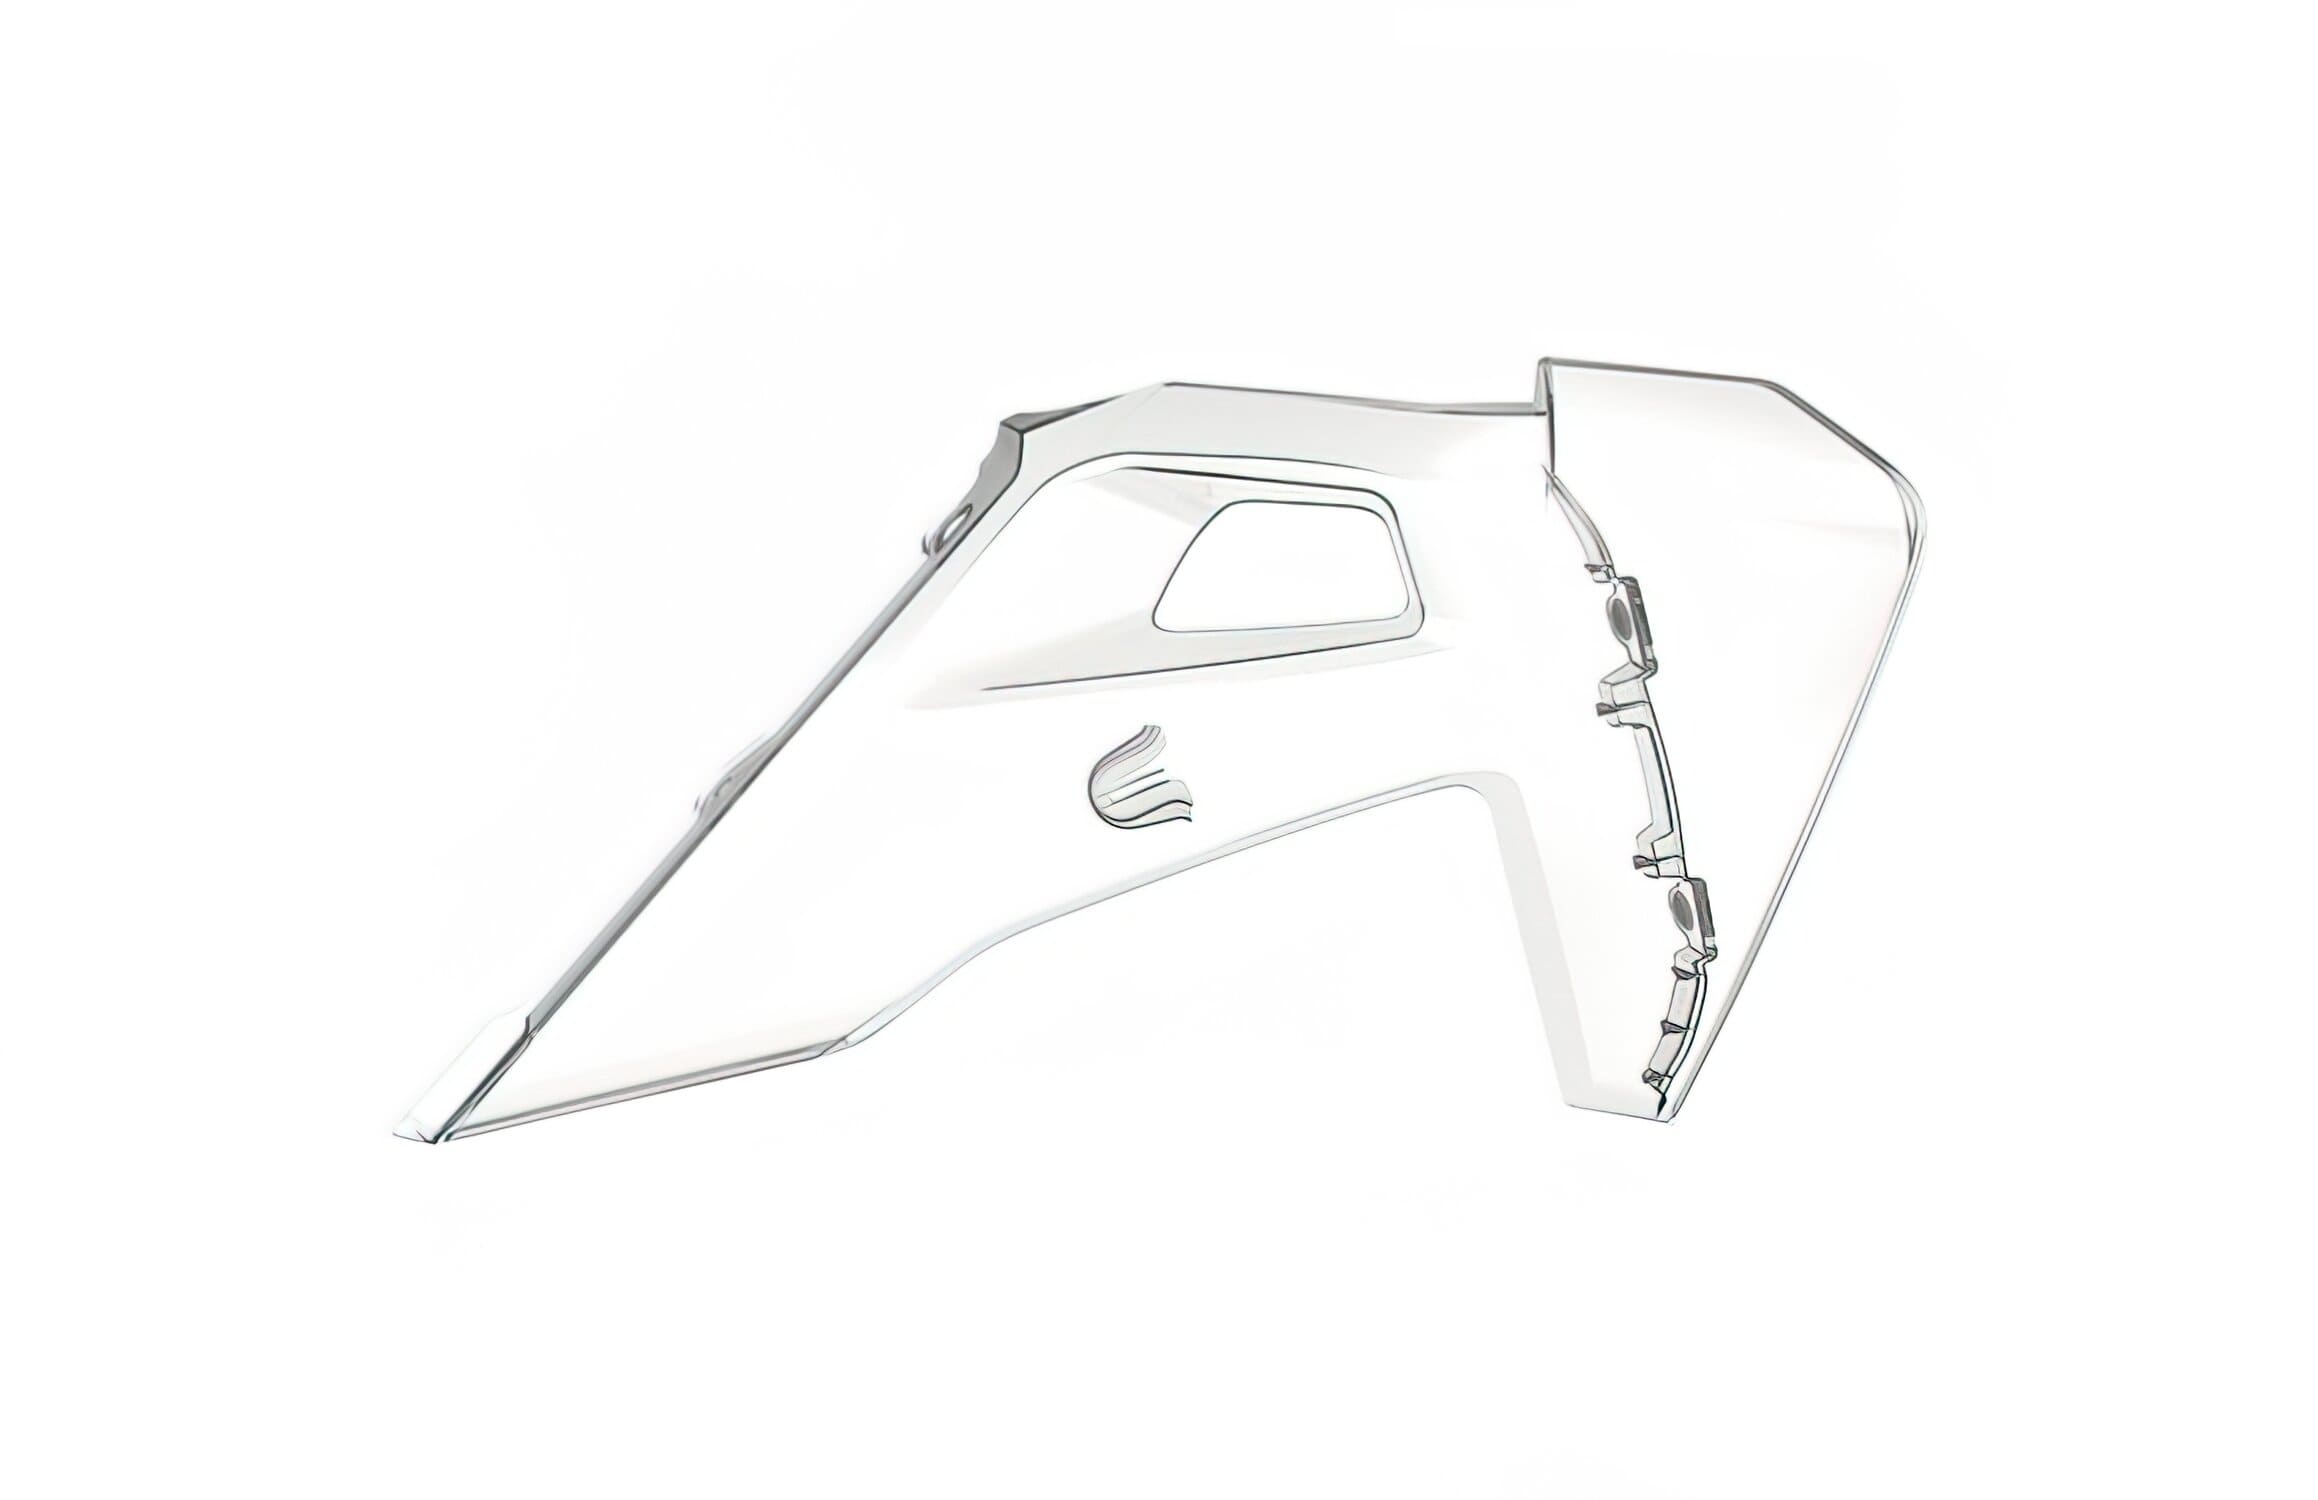
POL-8422200007 Carene laterale anteriore Polisport trasparente Husqvarna TC / FC
Carenatura anteriore Polisport trasparente Husqvarna TC / FC. Polisport è un marchio noto per le carenature da motocross di alta qualità. CarenatureLe carenature per scooter, ciclomotori, ciclomotori a cambio, motocross, pit bike e maxi scooter possono essere utilizzate per sostituire le carenature originali o per cambiare il look. Dettagli tecnici: Dotazione: carenatura laterale anteriore Colore: trasparente
Brand: Billaricambi SRLS
Category: Vehicles & Parts > Vehicle Parts & Accessories > Motor Vehicle Parts > Motor Vehicle Frame & Body Parts > Side Panels